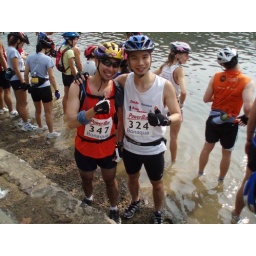
My first off road race! We first &amp;quot;swam&amp;quot; in the river behind us and then non-stop ran up the hill approx.408M